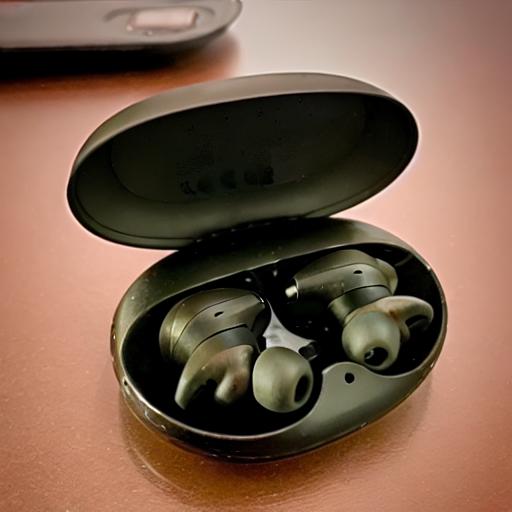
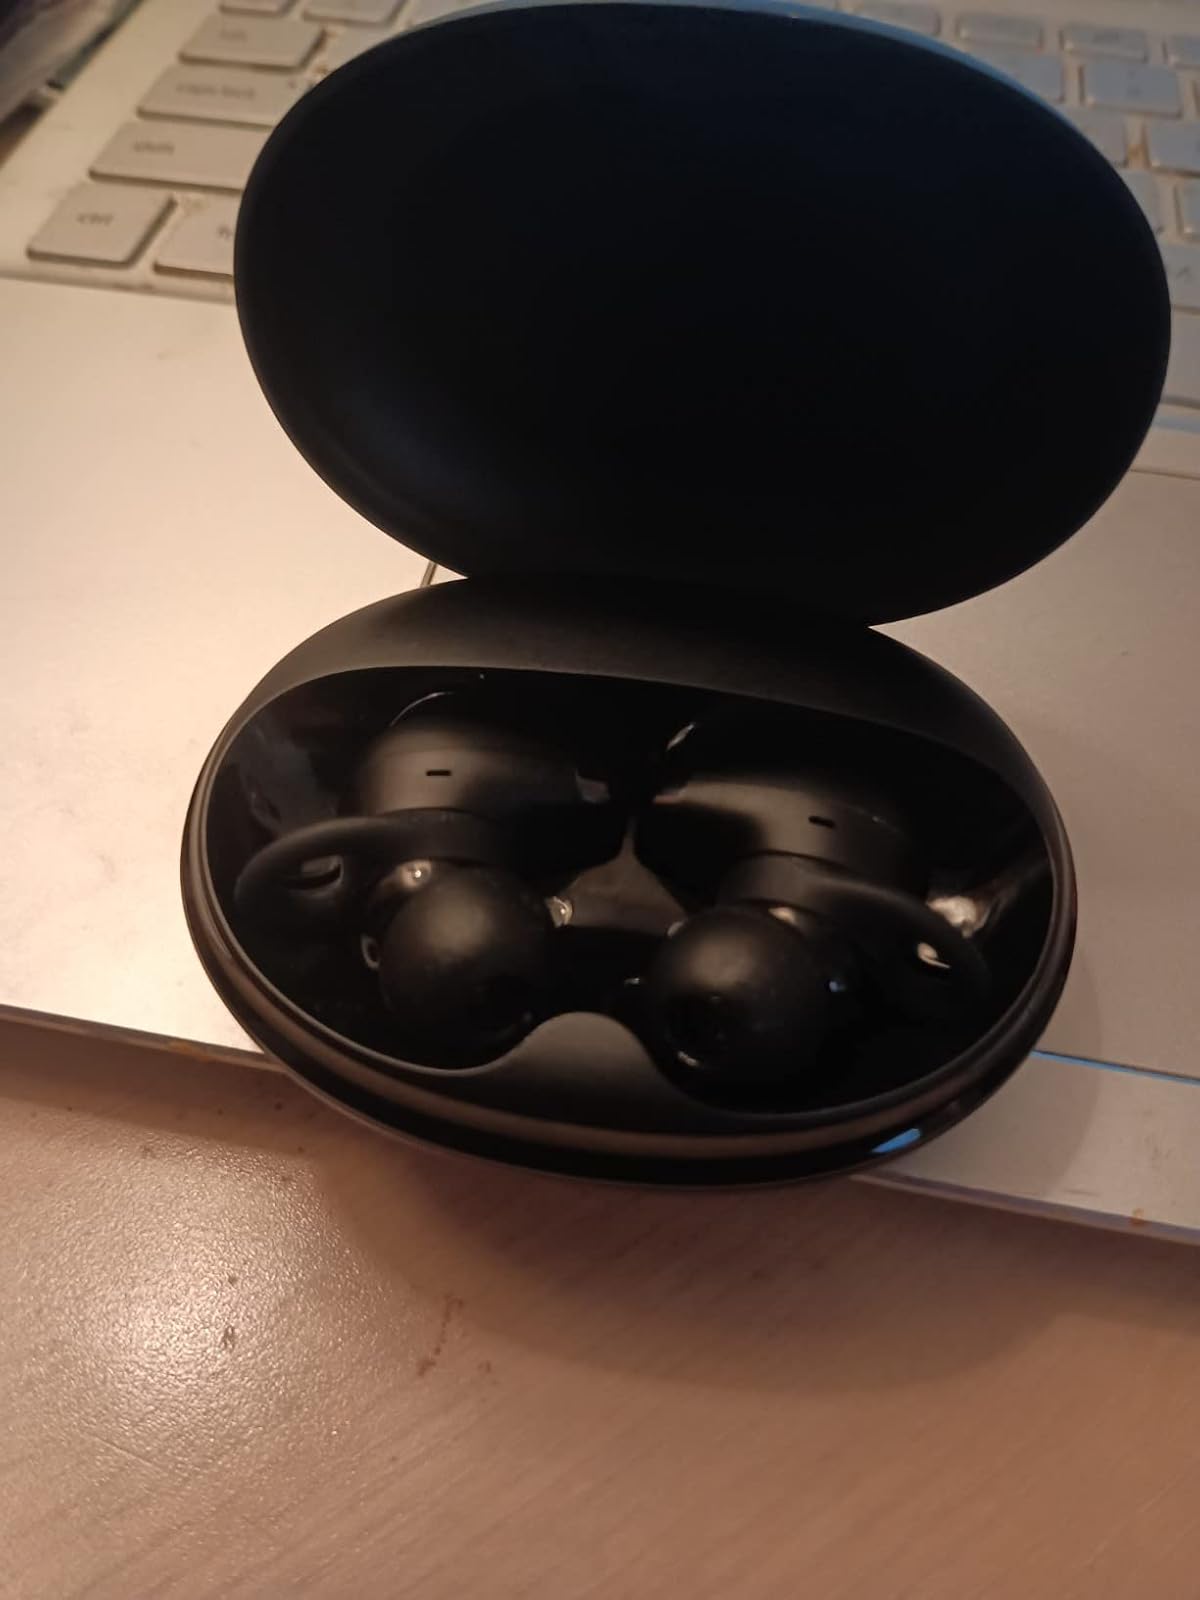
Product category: earbuds
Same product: no